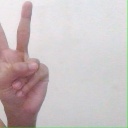
अक्षर: क